Chūichi Nagumo

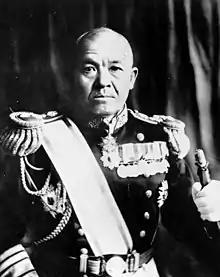
Vice Admiral Nagumo (circa 1941–42)

was an admiral in the Imperial Japanese Navy (IJN) during World War II. Nagumo led Japan's main carrier battle group, the "Kido Butai", in the attack on Pearl Harbor in 1941, and over the next months in successful raids on Darwin in Australia and in the Indian Ocean. In June 1942, he participated at the Battle of Midway, where his strike force suffered a crushing defeat. Nagumo was re-assigned to another fleet during the Guadalcanal campaign, and later stationed in the Japanese home islands. In 1944, he was deployed to a naval command in the Mariana Islands, where he committed suicide during the Battle of Saipan.